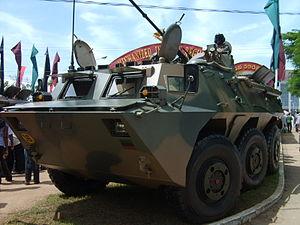
Le WZ551 est un véhicule de transport de troupes chinois fabriqué en série par Norinco depuis le début des années 1980. Il s'agit en fait de deux familles de véhicules, dont les désignations sont Type 90 et Type 92. Environ 900 WZ551 sont en service dans l'armée chinoise.